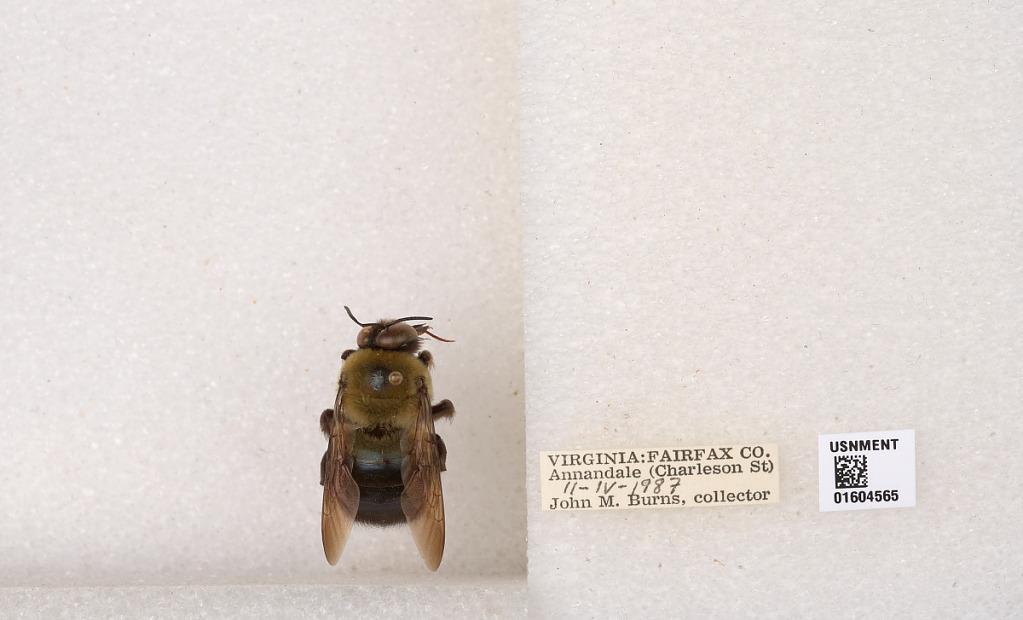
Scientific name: Xylocopa (Xylocopoides) virginica virginica (Linnaeus)
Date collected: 1987-2-1
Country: United States
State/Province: Virginia
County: Fairfax
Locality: Annandale (Charleson St)